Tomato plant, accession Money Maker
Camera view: horizontal (90 deg, fisheye); turntable rotation: 180 degrees
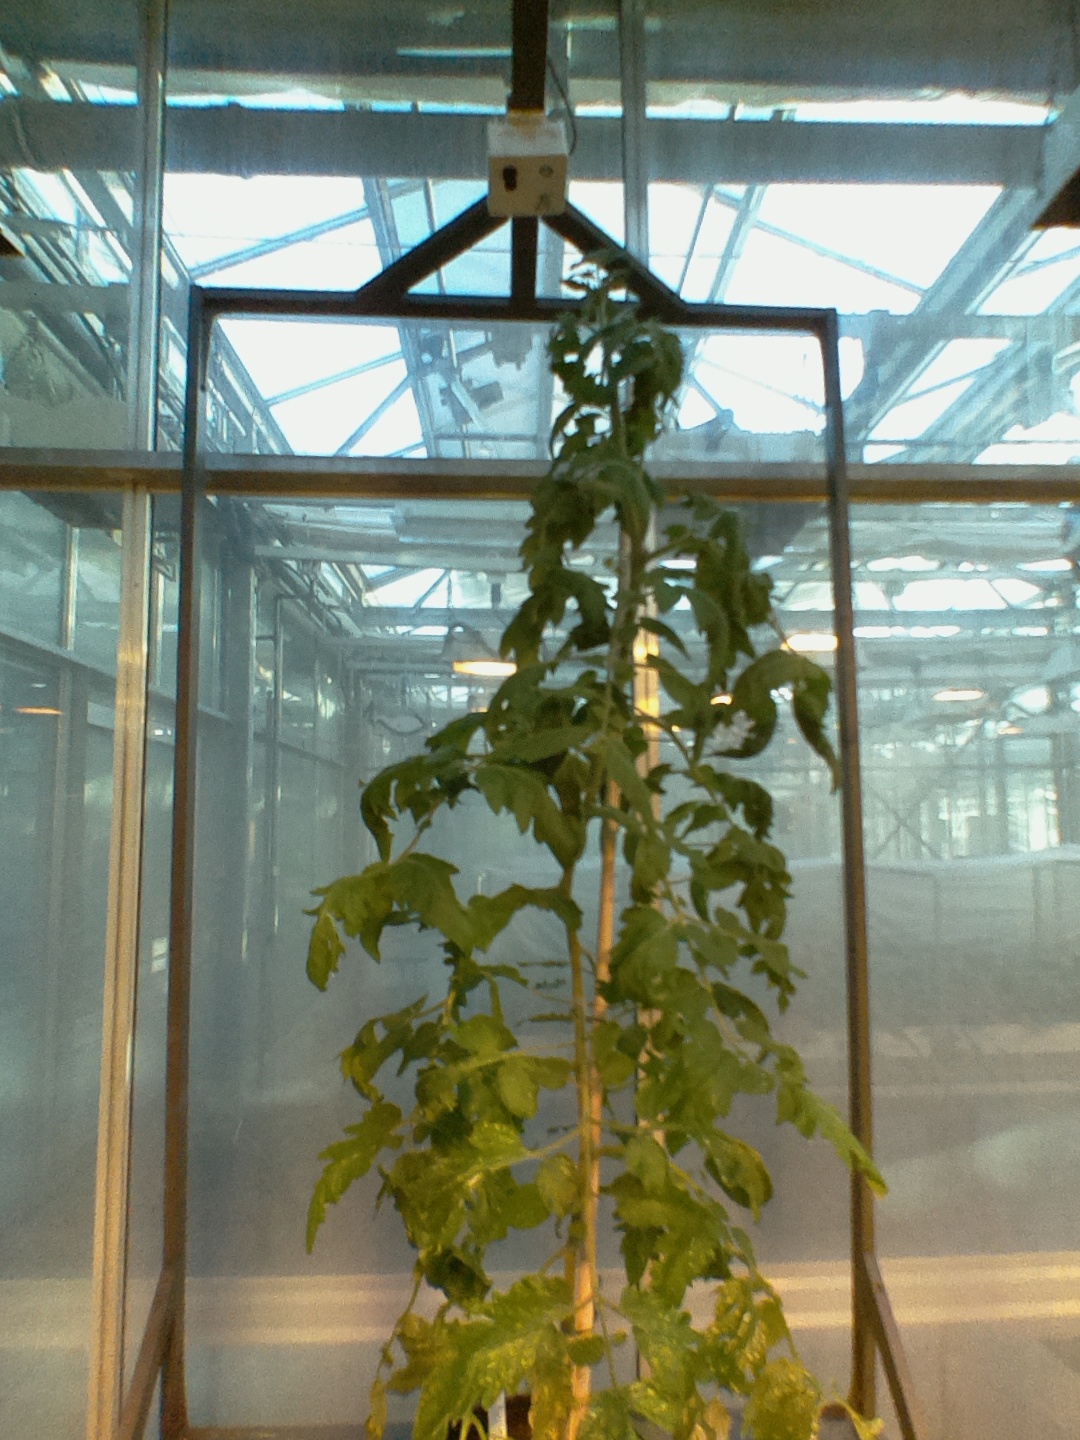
BBCH growth stage 70: Fruits at the main stem or branches visibles